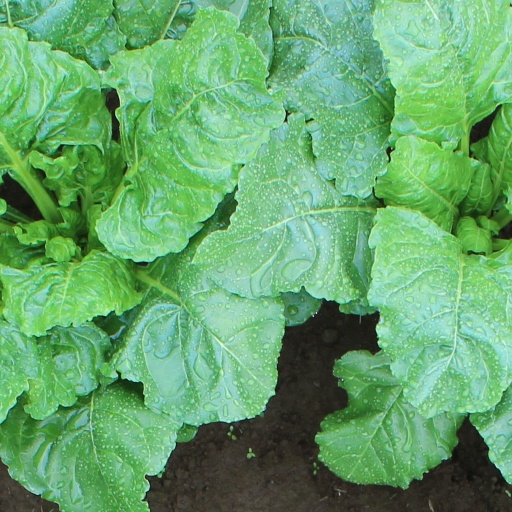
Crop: sugar beet